List of East Carolina University alumni

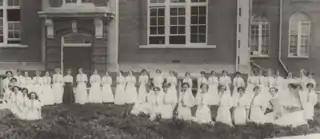
The Class of 1914 of then-East Carolina Teacher Training School, with 38 graduates

This list of East Carolina University alumni includes graduates, non-graduate former students and current students of East Carolina University. East Carolina alumni are generally known as Pirates.